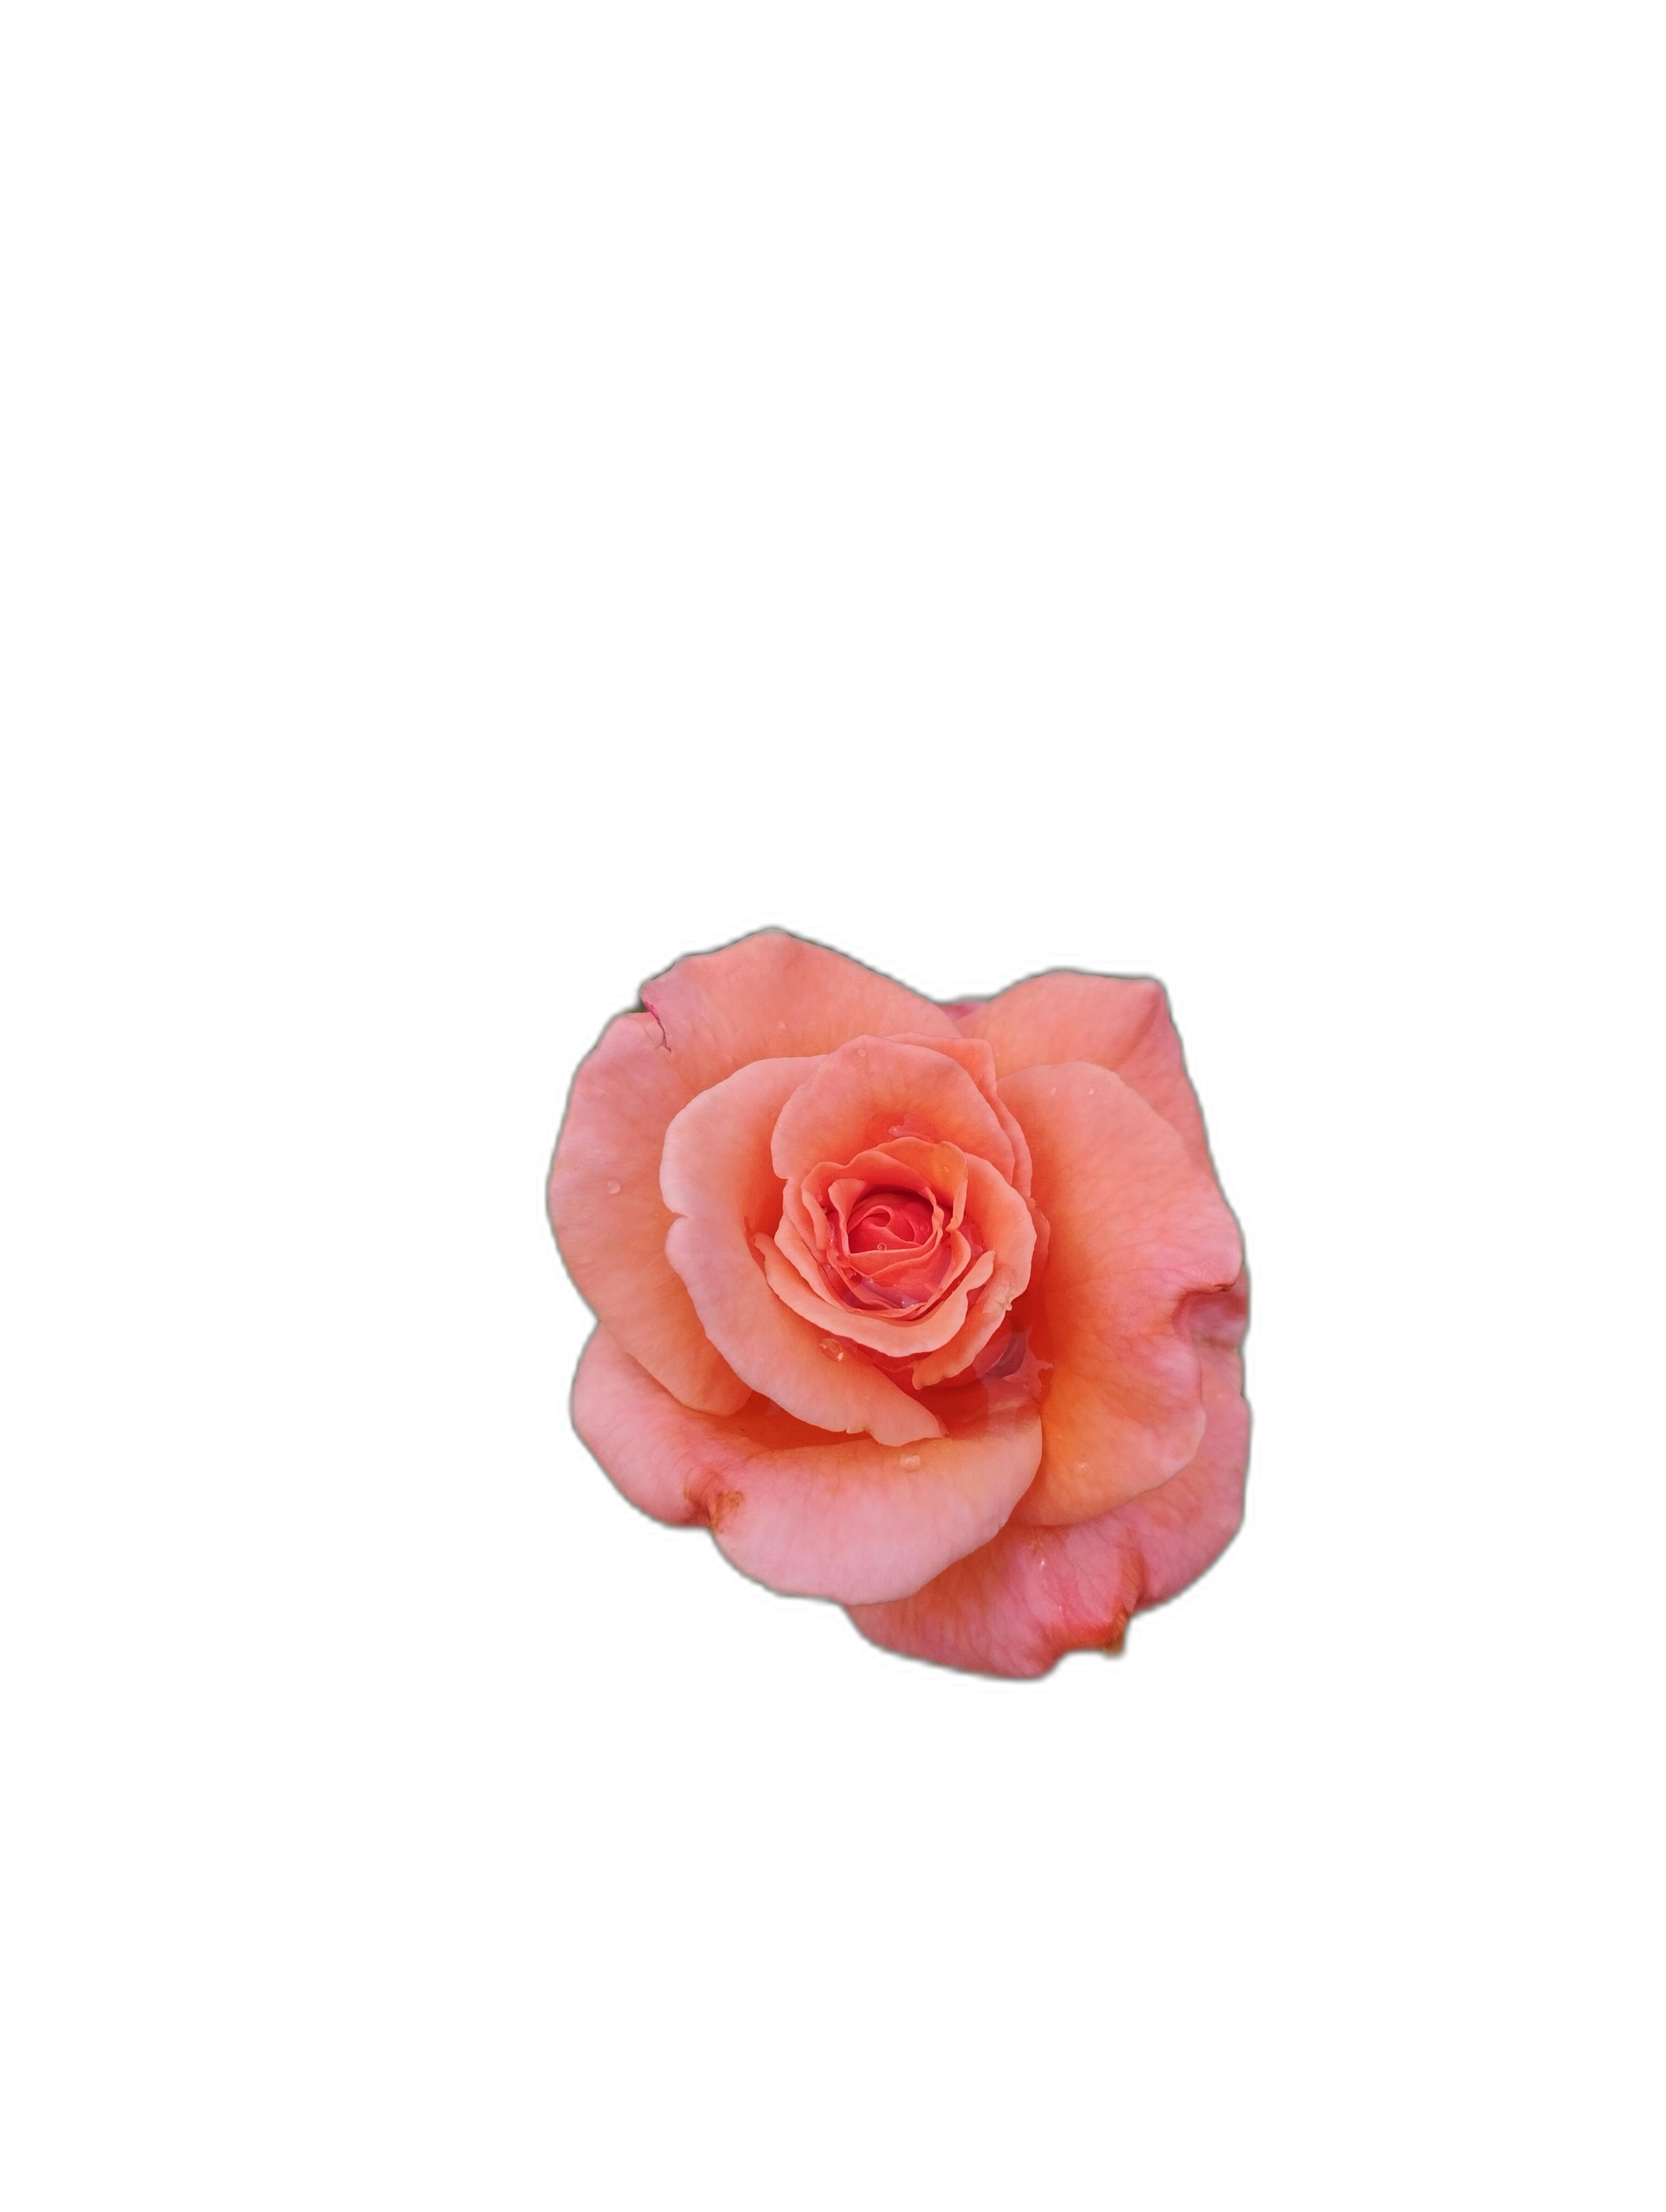
Label: Rose